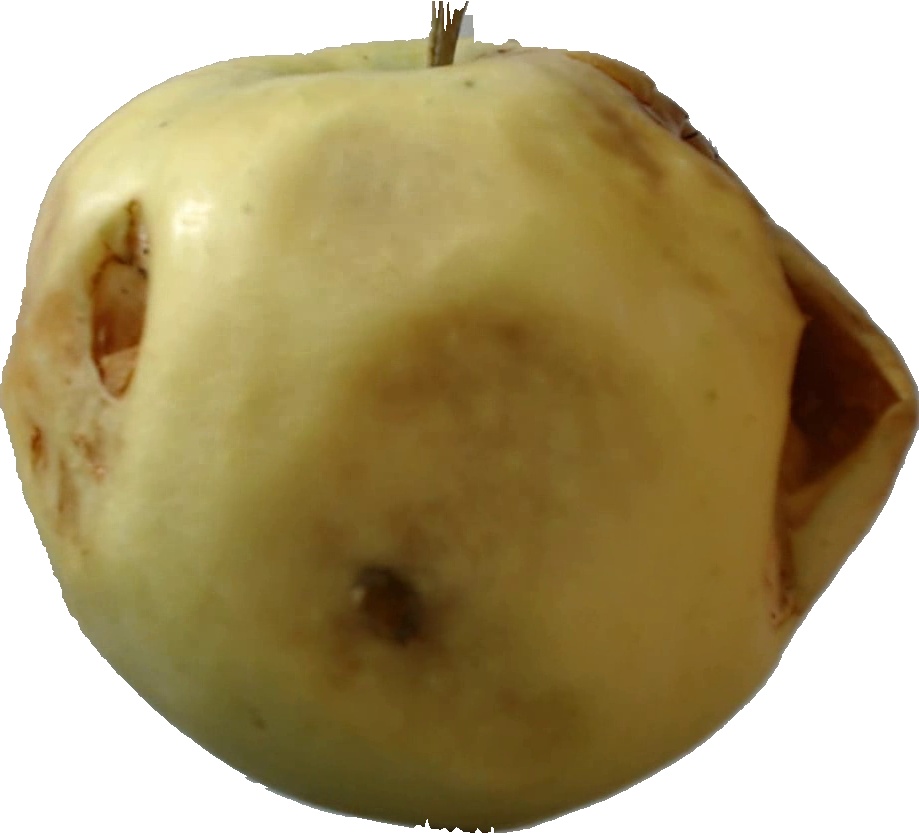
Label: apple_hit_1